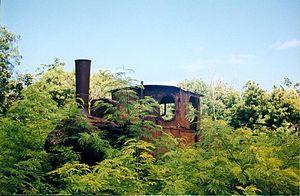
Vestige d'une locomotive Orenstein &amp
Makatea est un atoll surélevé d'origine corallienne situé dans l'archipel des Tuamotu, dans le sous-groupe des îles Palliser, en Polynésie française. À partir de 1917, les importants gisements de phosphate de l'île sont exploités, ce qui entraine d'importants bouleversements, avec l'arrivée de nombreux travailleurs étrangers ou originaires du reste de la Polynésie. D'importantes infrastructures industrielles y ont été édifiées et la collecte du minerai modifie profondément les paysages. Jusqu'en 1966, date de l'épuisement des réserves en phosphate, Makatea est l'un des moteurs économiques de la Polynésie française. Depuis, seule une petite population vivant de la pêche et de l'agriculture habite l'île. Un projet de relance de l'exploitation, controversé, est porté par un industriel australien.